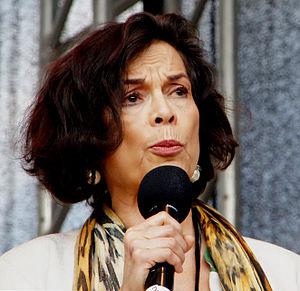
Bianca Jagger, née Bianca Perez Morena de Macías le 2 mai 1945 à Managua, est une actrice, icône de la mode et avocate nicaraguayenne, auparavant mariée à Mick Jagger, chanteur des Rolling Stones. Elle a reçu de nombreux prix dont le prix Nobel alternatif en 2004.